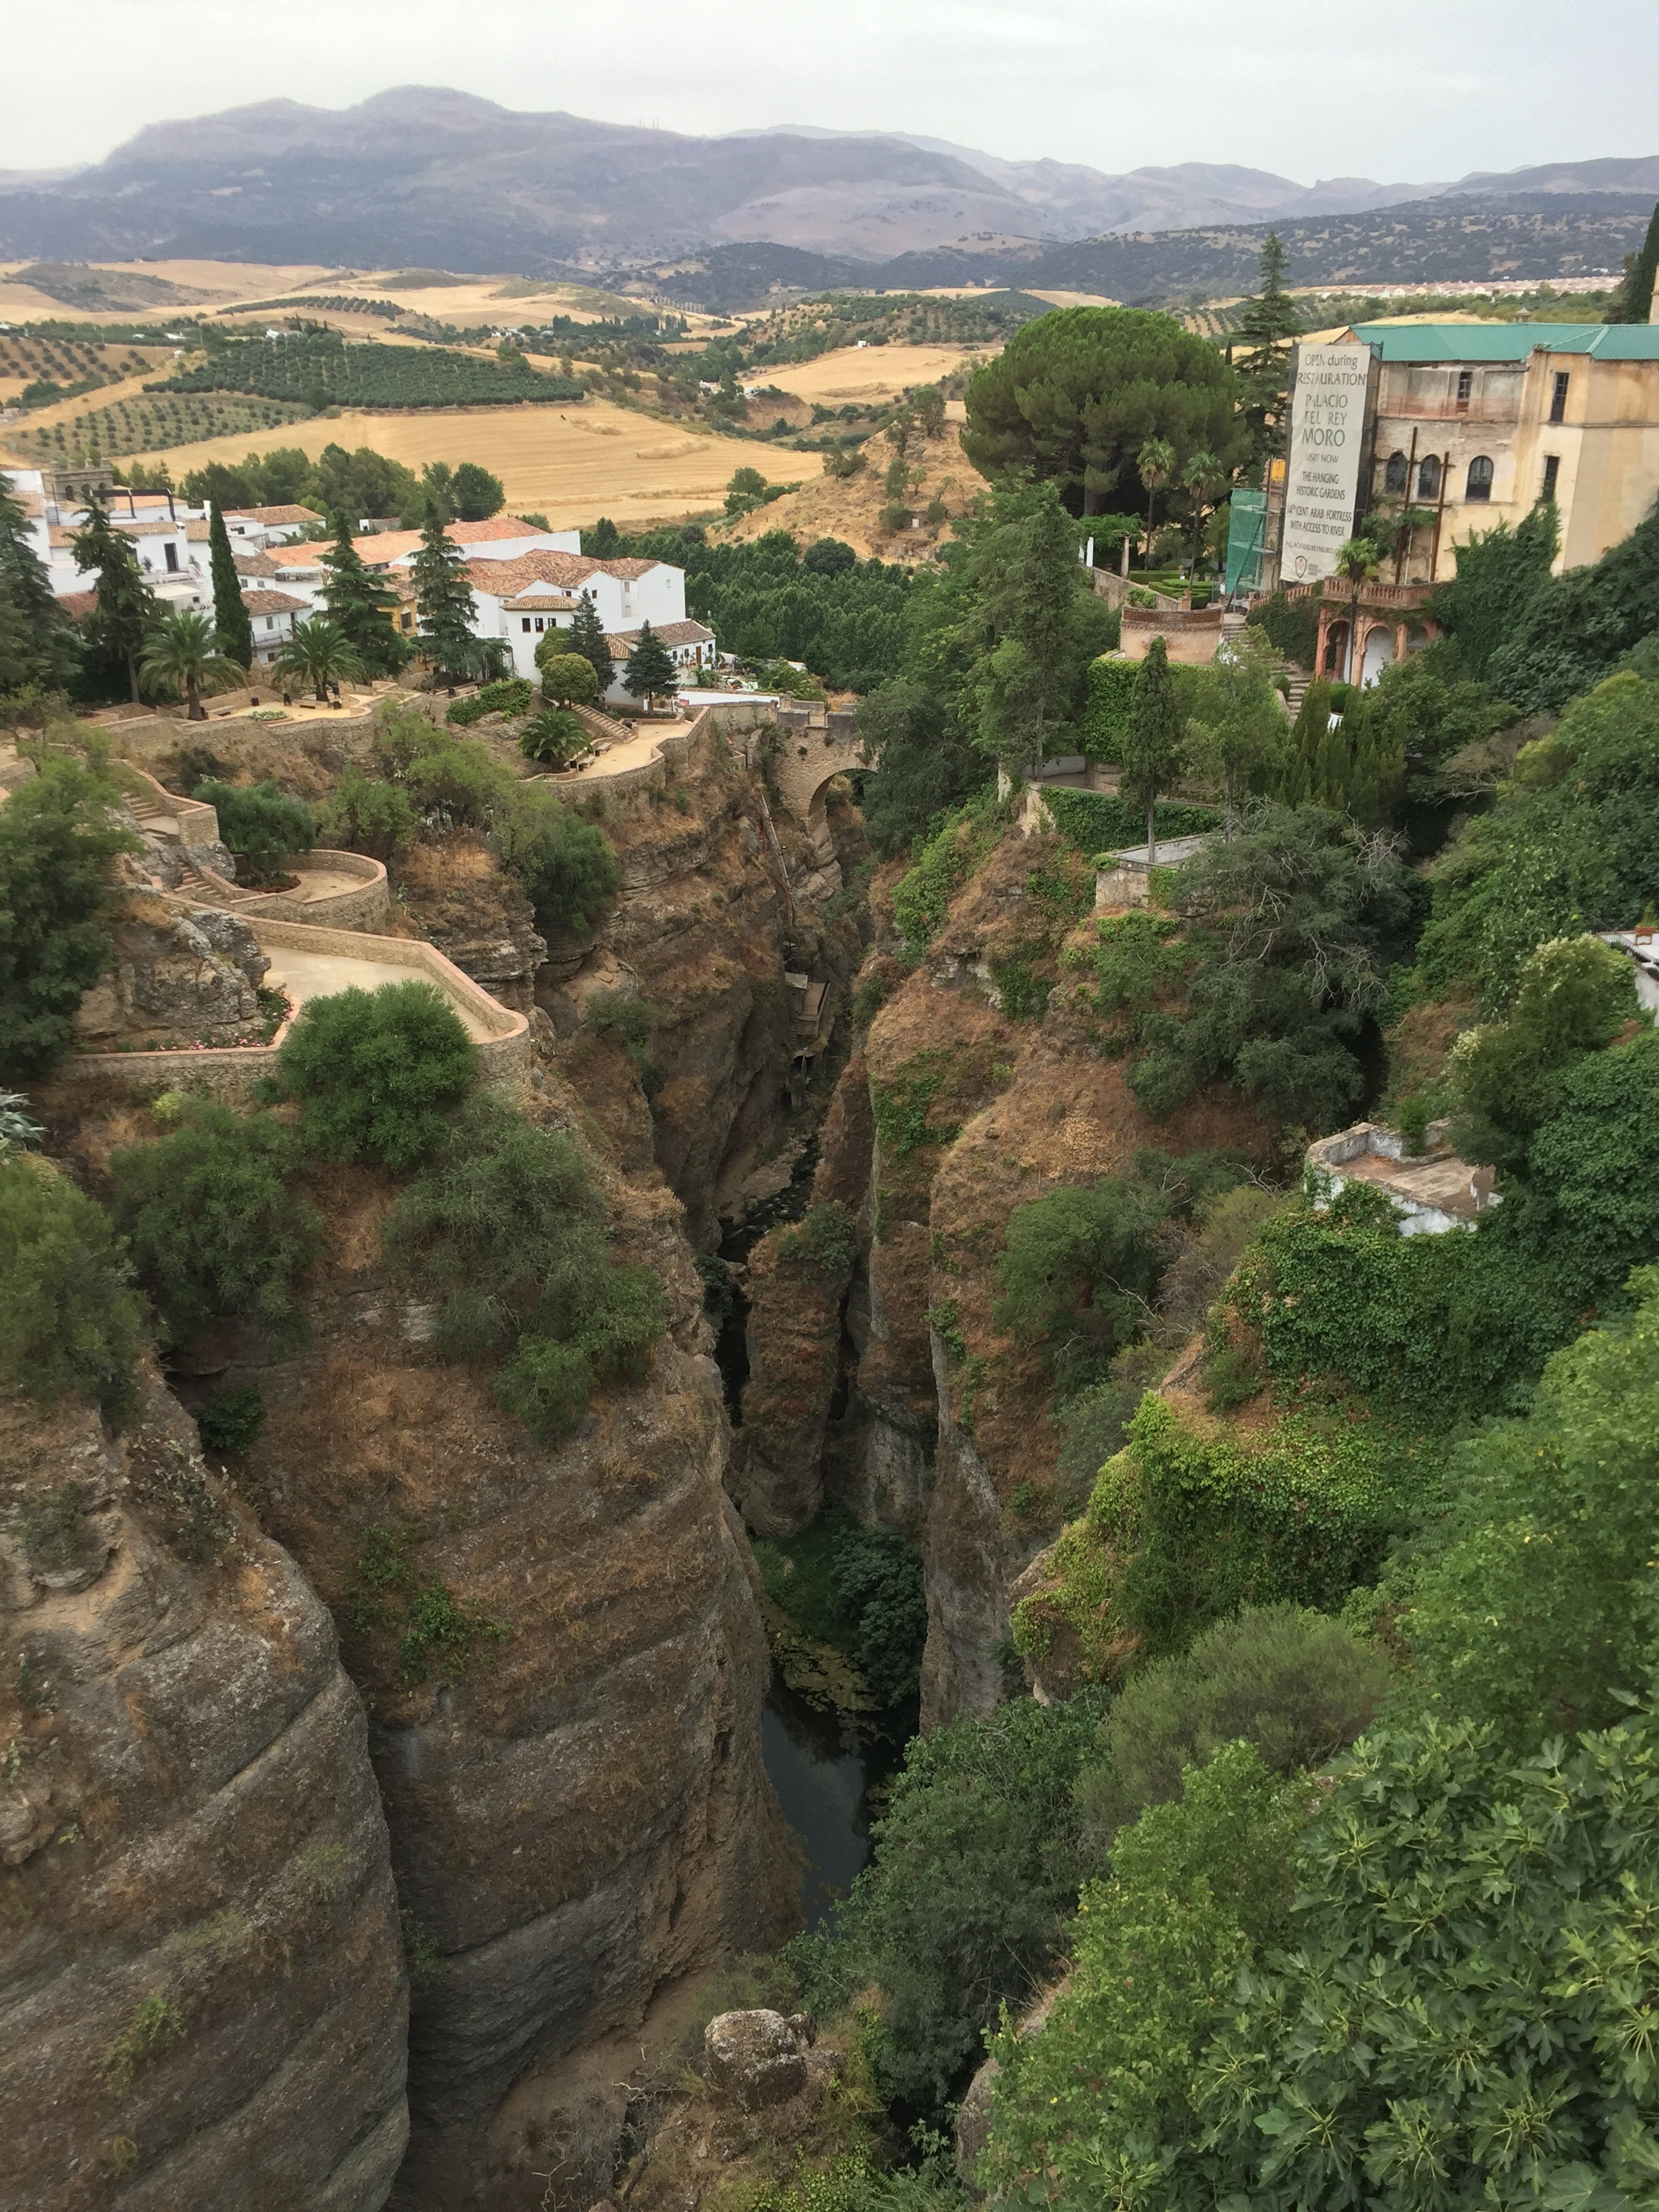
landscape, rock, mountain, hill, river, valley, cliff, natural, tourism, terrain, spain, andalusia, wadi, ronda, aerial photography